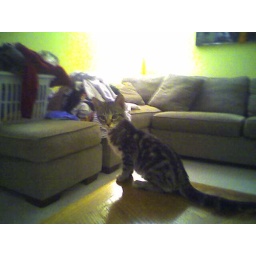
A brief pause during while the boys were running around the apartment.